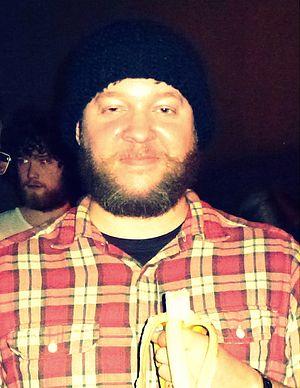
Ben Cooper du groupe Radical Face.